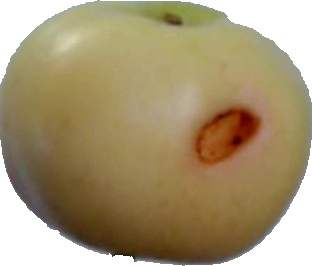
Label: apple_6